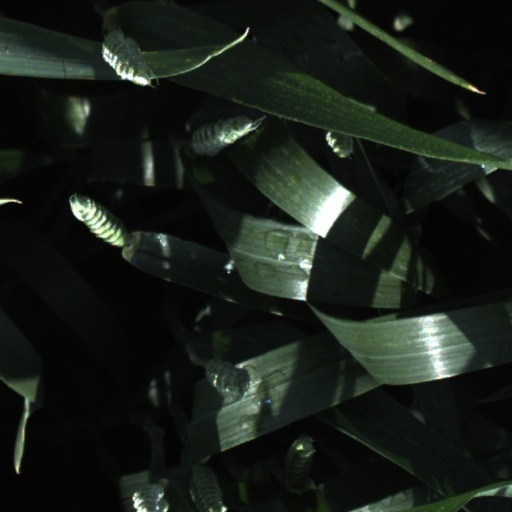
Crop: wheat